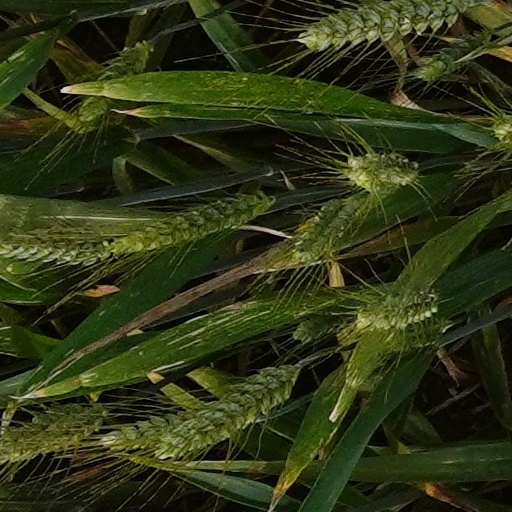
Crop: wheat